James Harold Elmsley

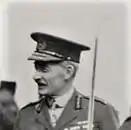
Elmsley in 1920

By 1914, Elmsley was the second-in-command of the Dragoons, which departed for the United Kingdom in October of that year as part of the Canadian Expeditionary Force. They embarked for France in May 1917. He was transferred to the staff of the 1st Canadian Division in 1915, later becoming brigade major of the 8th Canadian Infantry Brigade. He then became the commanding officer of Canadian Corps Cavalry Regiment in 1916, and shortly thereafter returned to 8th CIB as its CO, for which he was promoted to temporary brigadier general in June 1916. Arthur Currie, who considered Elmsley to be "one of the most valuable officers I have in the Corps," relieved him of his command in April 1918, because he was physically worn out at that time, and a Medical Board granted extended leave for him to rest in England. This was more than likely due to the stress from serving under J. E. B. Seely who was replaced the following month, but the Board also noted that his medical history concerning nervous symptoms actually extended back to his South Africa service in 1900.